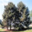
Label: pine_tree